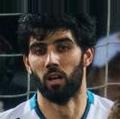
Age: 33